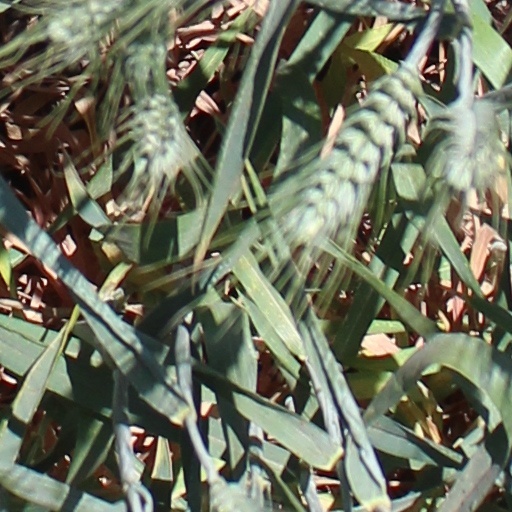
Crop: wheat